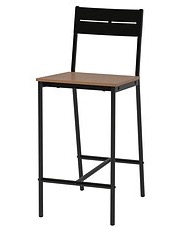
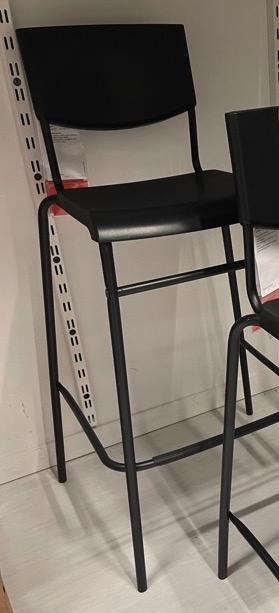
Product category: stool
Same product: no